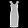
Label: Dress